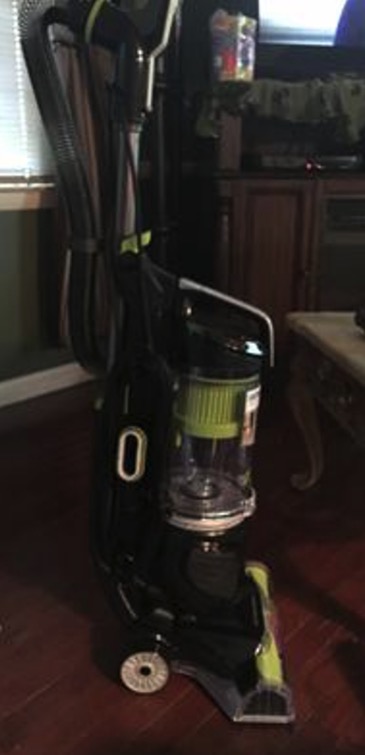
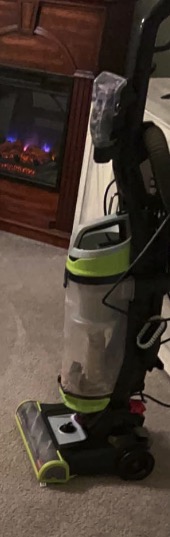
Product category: items_vacuum
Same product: no